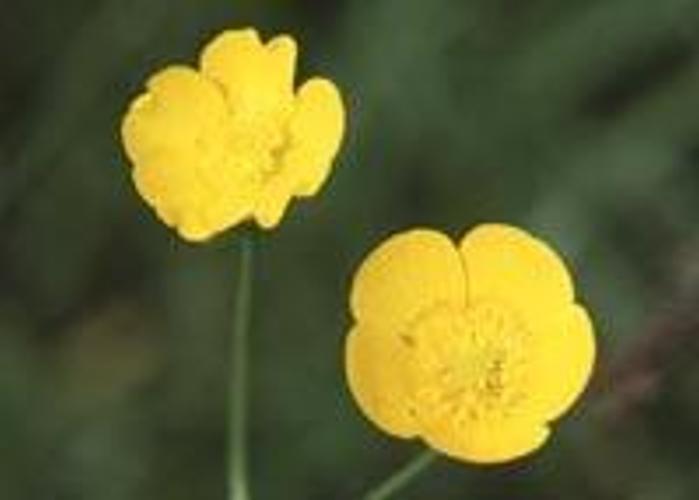
Flower: Buttercup